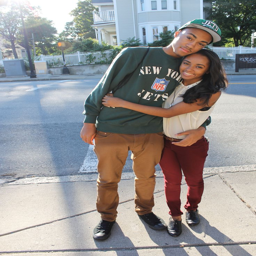
what it 's like dating a girl who is shy